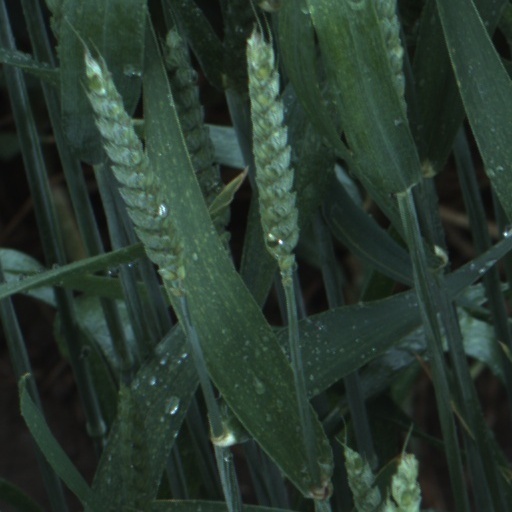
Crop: wheat